K31

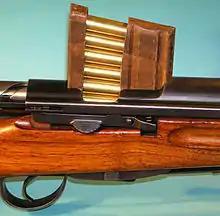
Stripper clip inserted in Kar. 31

The Karabiner Modell 31 feeds from a detachable box magazine machined to match the cartridge for which the rifle was being chambered, that can hold up to 6 rifle cartridges. The magazine release button is an integral part of the magazine.